2010 Australian Sports Sedan season

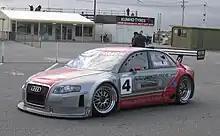
Darren Hossack placed second driving an Audi A4

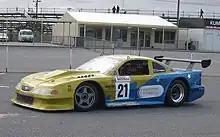
Phil Crompton placed fourth driving a Ford Mustang

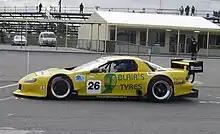
Scott Butler placed sixth driving a Chevrolet Camaro

The 2010 Kerrick Sports Sedan Series was contested over five rounds, each of which was held at Shannons Nationals Motor Racing Championships rounds.